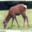
Label: deer